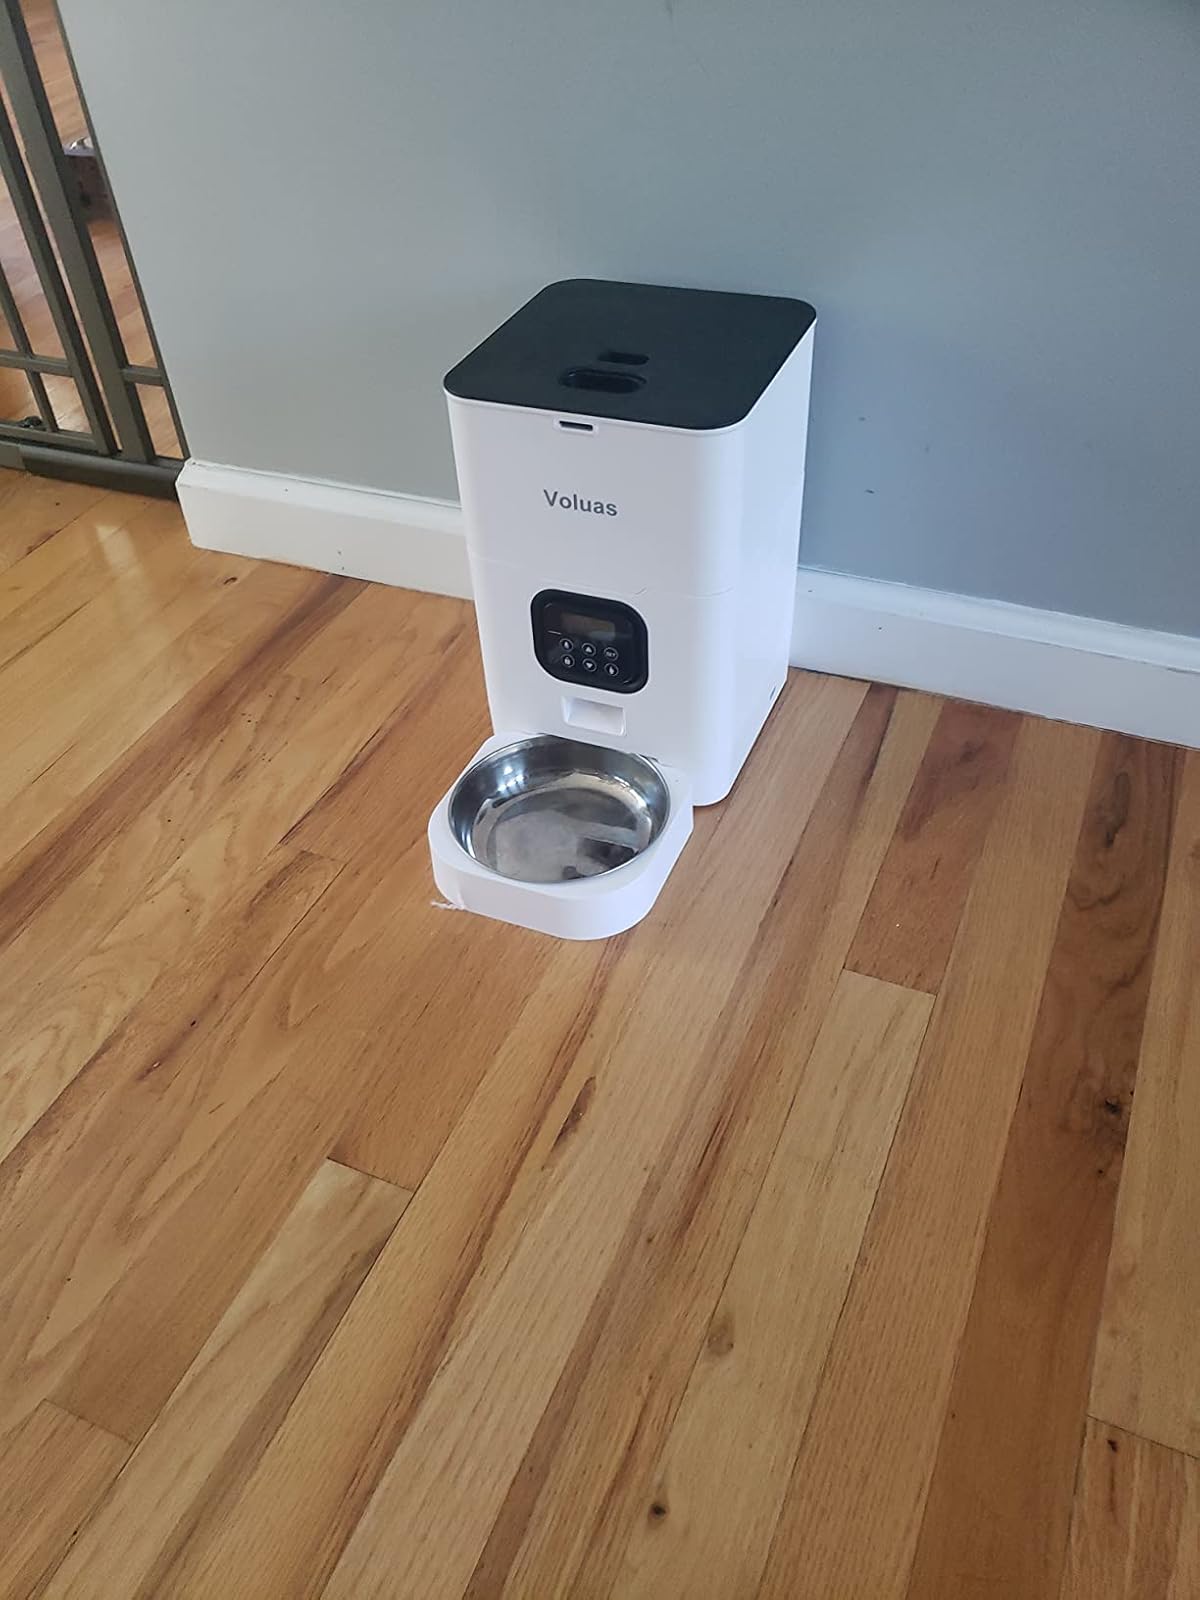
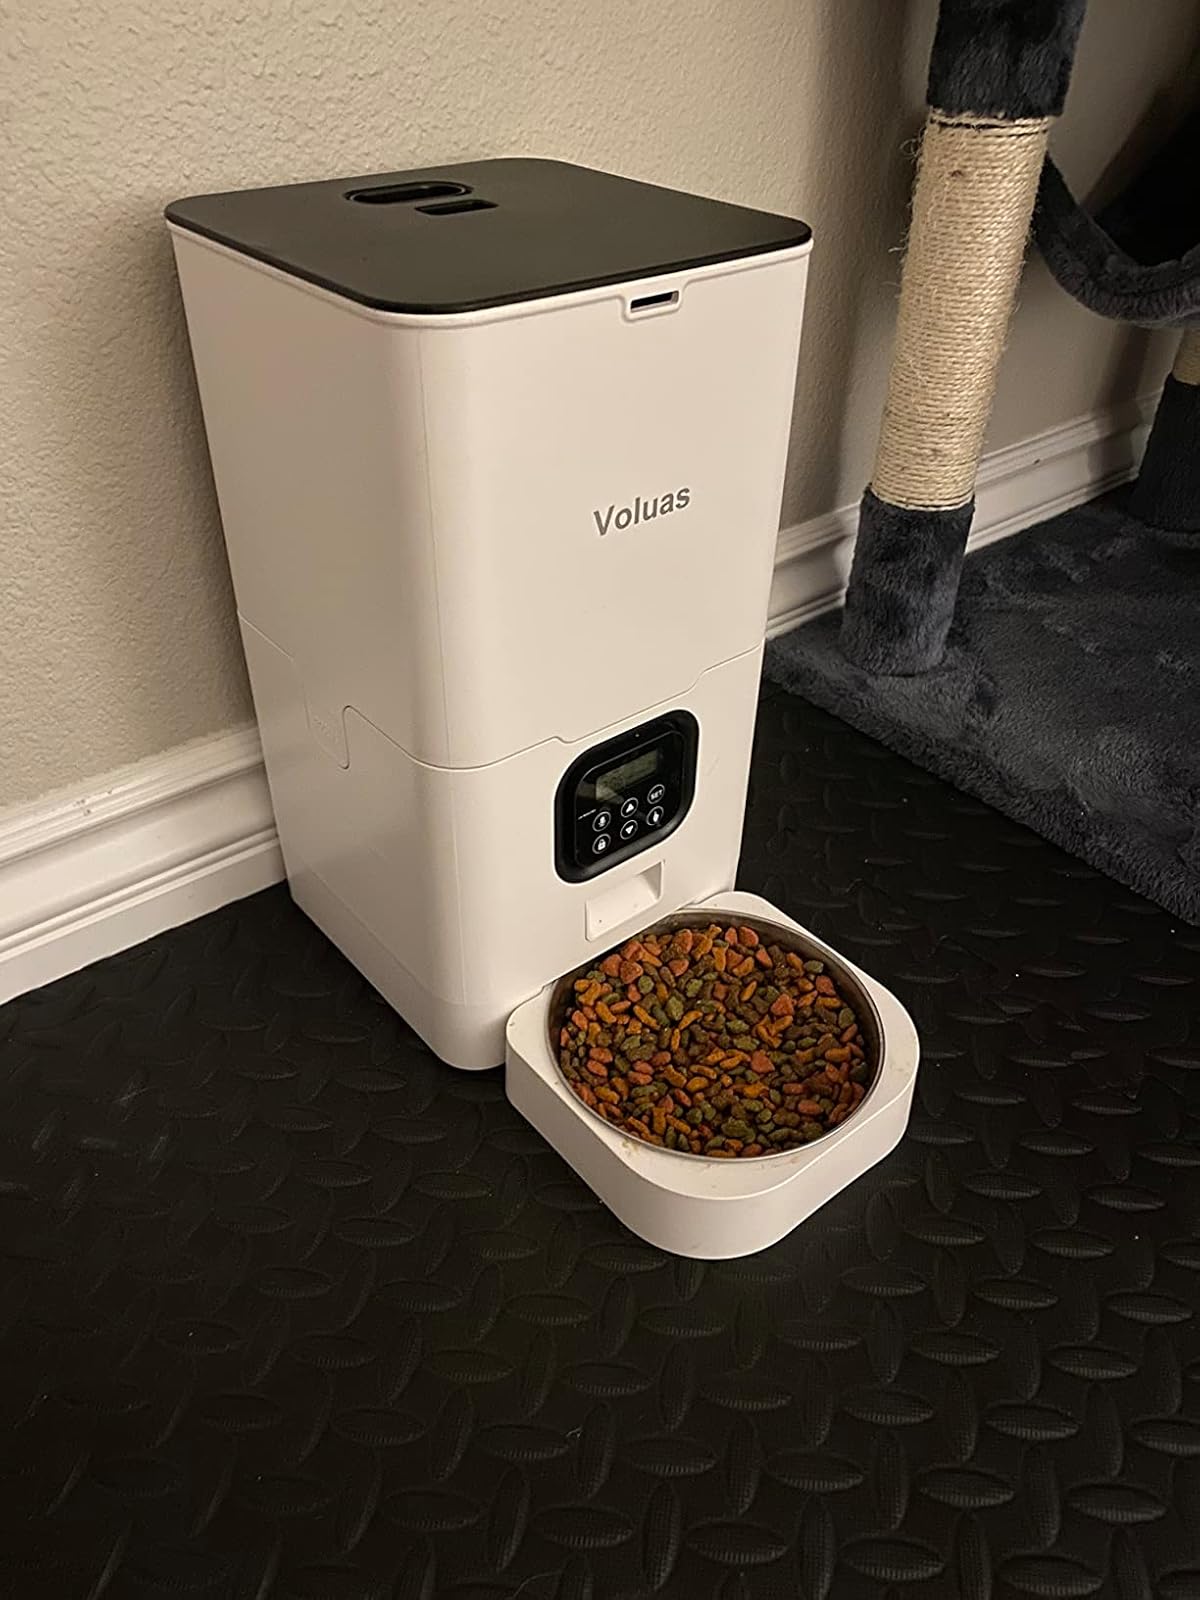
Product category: items_feeder
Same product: yes